Shale Butte Wilderness Study Area

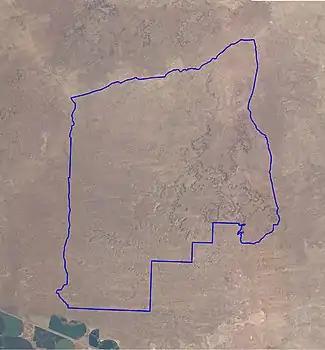
Map of Shale Butte WSA. Image is 13 km across.

The Shale Butte Wilderness Study Area is a Bureau of Land Management wilderness study area (WSA) in Lincoln County, Idaho. It covers . The WSA is located to the south of Craters of the Moon National Monument and Preserve.